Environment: lab
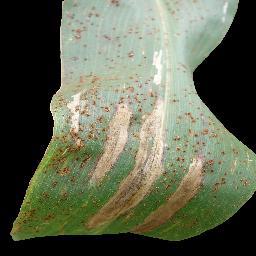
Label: common_rust